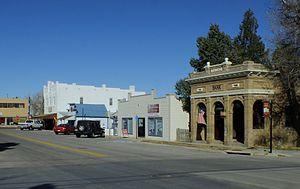
Elizabeth est une ville américaine située dans le comté d'Elbert dans le Colorado.